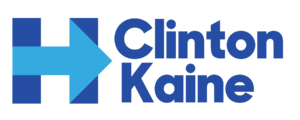
L'élection présidentielle américaine de 2016, cinquante-huitième élection présidentielle américaine depuis 1788, a lieu le 8 novembre 2016 et conduit à la désignation du républicain Donald Trump comme quarante-cinquième président des États-Unis.